Puig Aubert

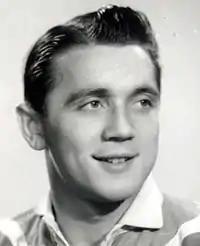

Puig Aubert (born Robert Aubert Puig, 24 March 1925 – 3 June 1994), is often considered the best French rugby league footballer of all time. Over a 16-year professional career he would play for Carcassonne, XIII Catalan, Celtic de Paris and Castelnaudary winning five French championships and four French cups along with representing the France on 46 occasions. His position of choice was at and after his retirement in 1960 he would go on to coach Carcassonne and France along with becoming head French national selector for several years.